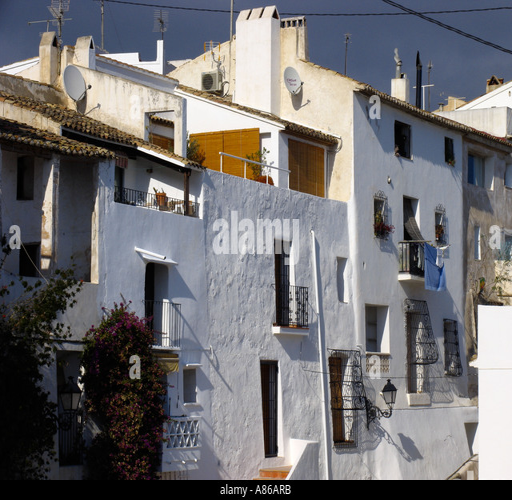
typical white houses in a spanish village